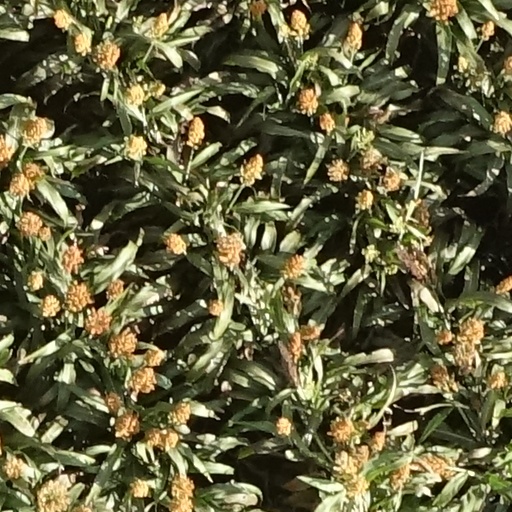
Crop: sorghum